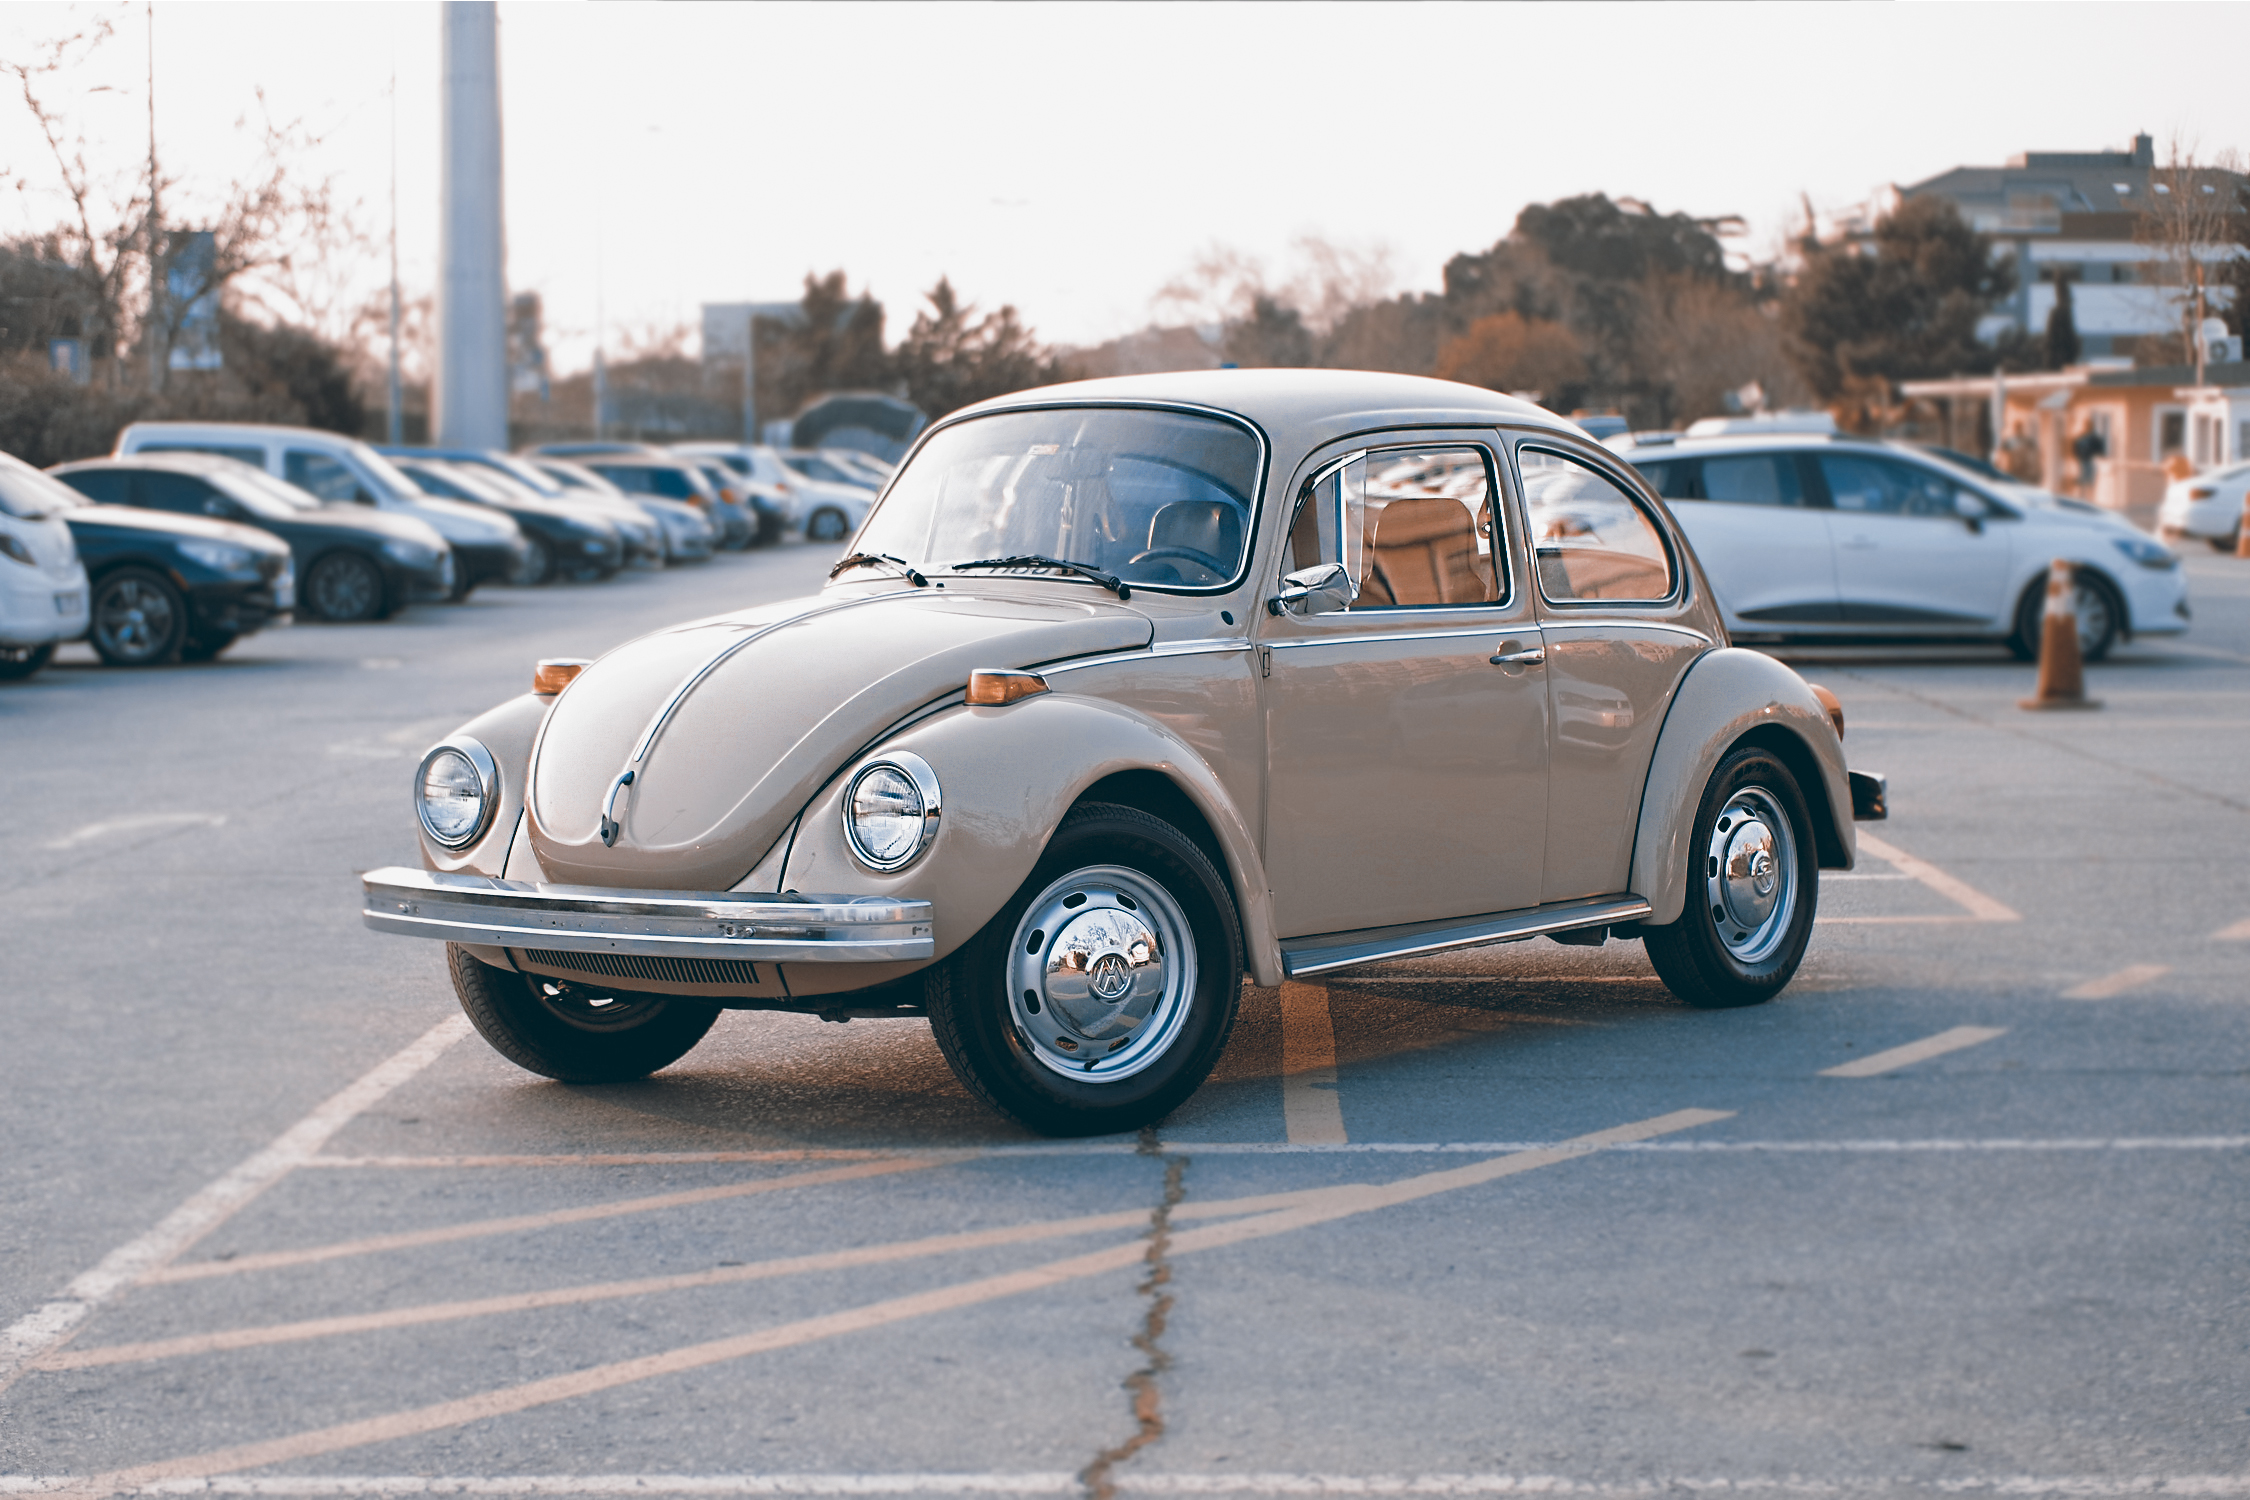
car, vintage, wheel, volkswagen, parking, city, vehicle, classic car, automotive, motor vehicle, sedan, kafer, fusca, antique car, city car, car lot, land vehicle, volkswagen beetle, automobile make, automotive exterior, automotive design, subcompact car, volkswagen new beetle